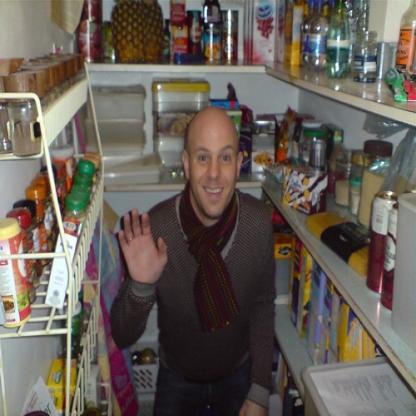
Scene: Indoor